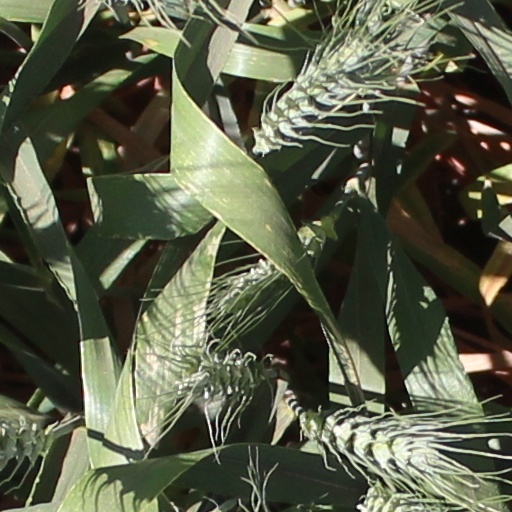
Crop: wheat